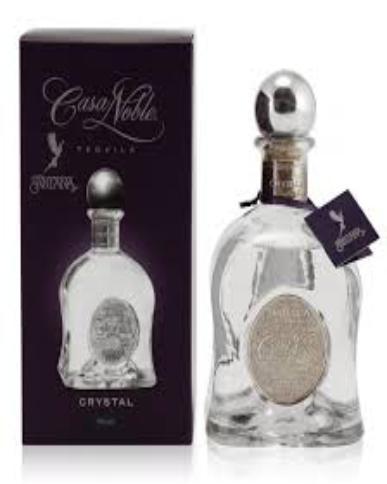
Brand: Casa Noble
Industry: Food